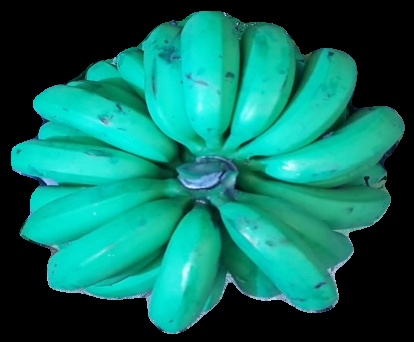
Variety: pachbale
Grade: grade2